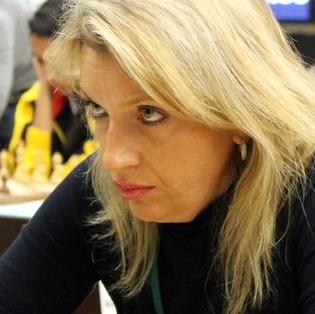
Age: 46